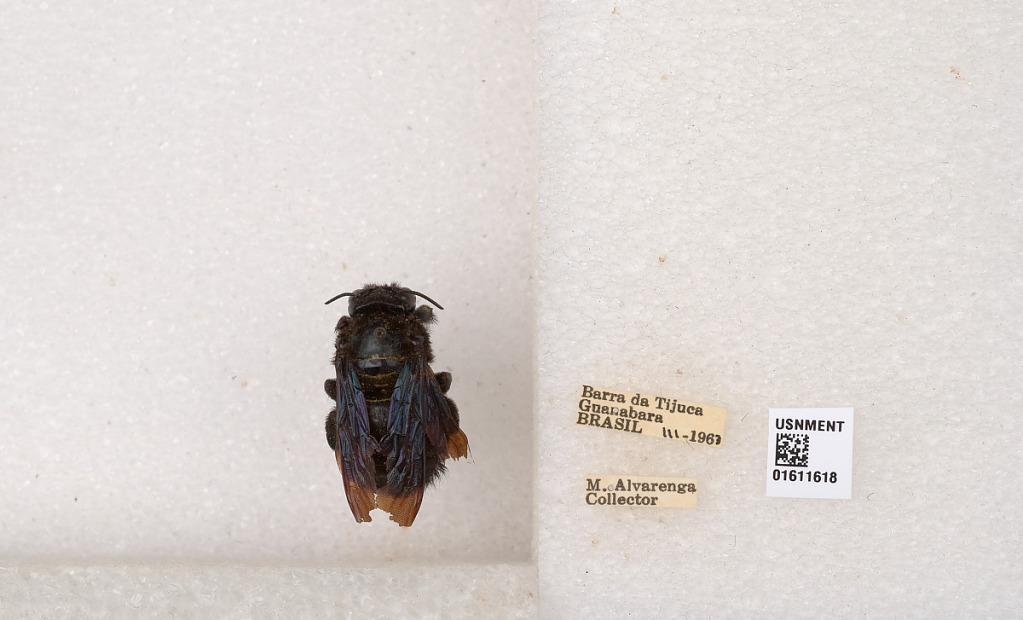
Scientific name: Xylocopa
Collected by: Fritz
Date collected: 1963-3-1
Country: Brazil
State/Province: Rio de Janeiro
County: Rio de Janeiro
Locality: Barra da Tijuca, Guanabara